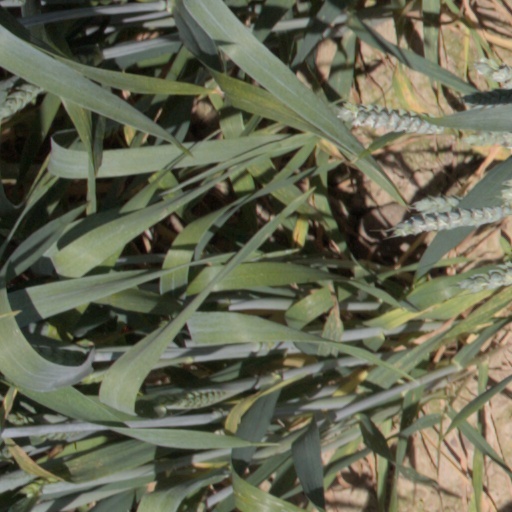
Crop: wheat